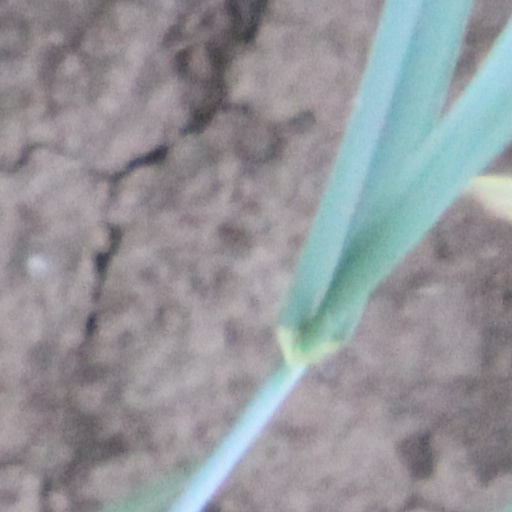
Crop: wheat